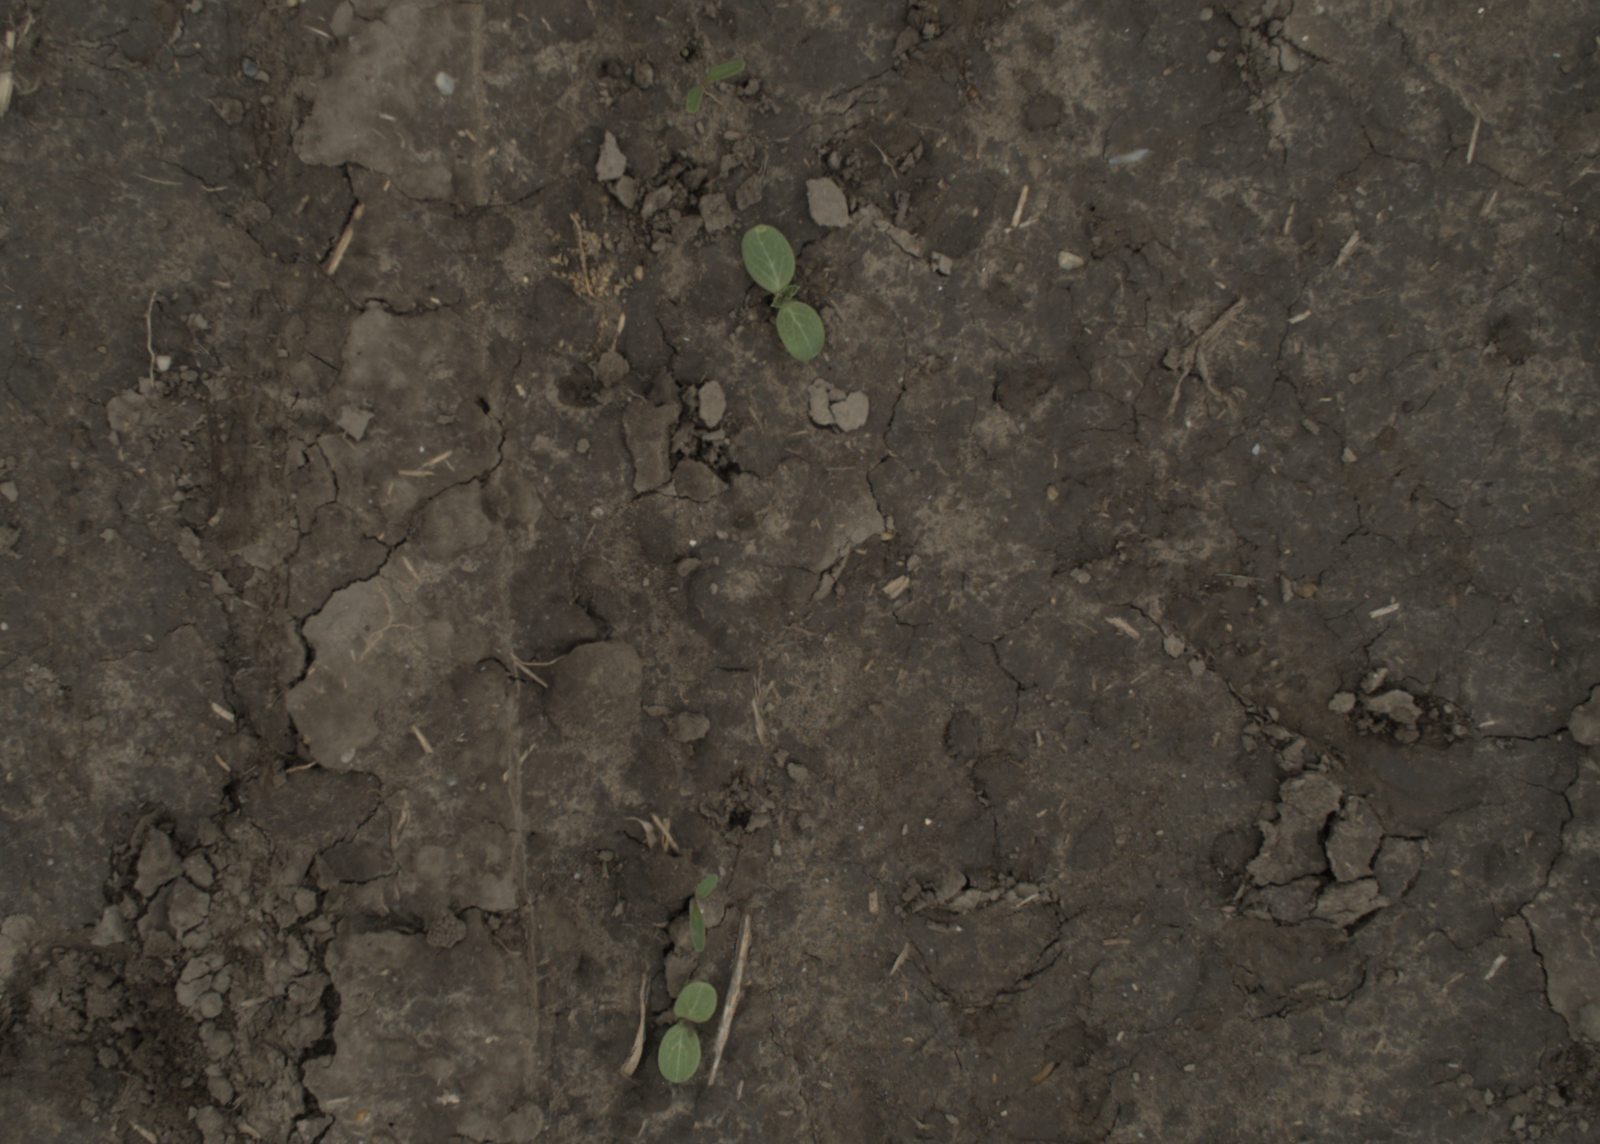
Capture date: 29.09.2021 13:50:34
Weather: cloudy
Wind: medium
Seeding date: 02.09.2021
Plant canopy height (mm): 954